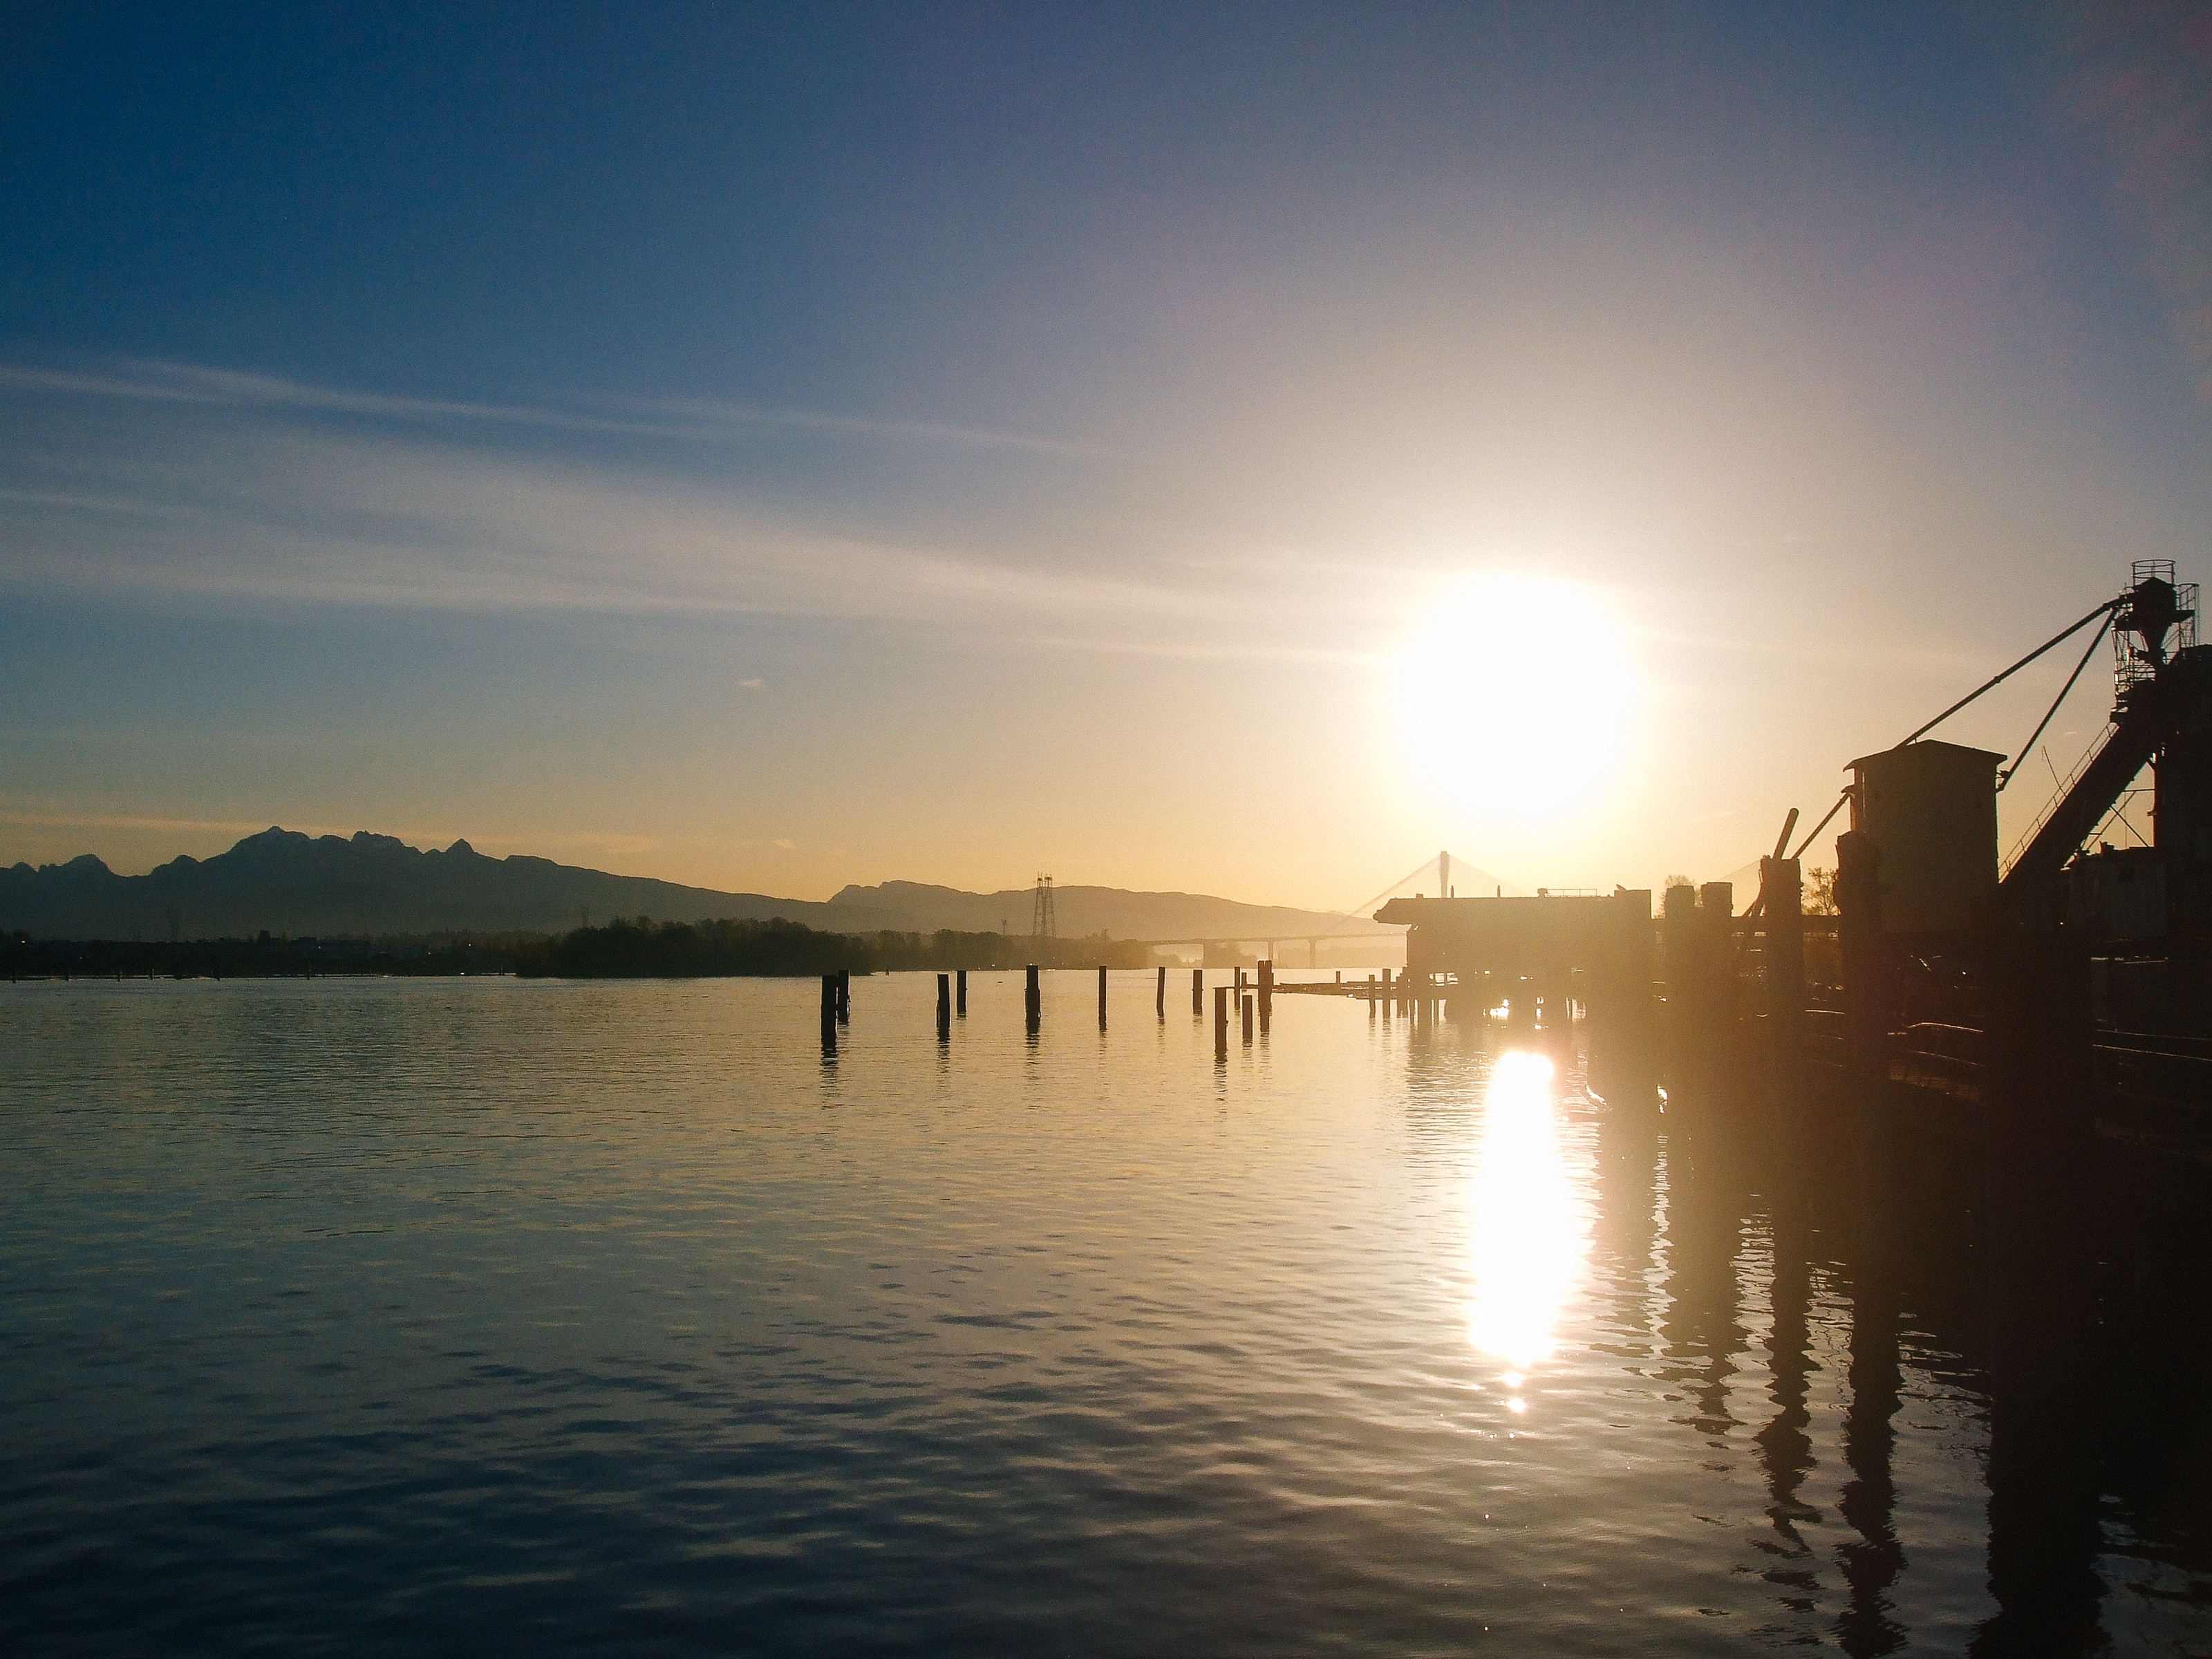
sea, horizon, cloud, sky, sun, sunrise, sunset, sunlight, morning, lake, dawn, river, dusk, evening, reflection, bay, shadows, wharf, hightide, surreybc, contrasty, highlights, afterglow, fraserriver, atmospheric phenomenon